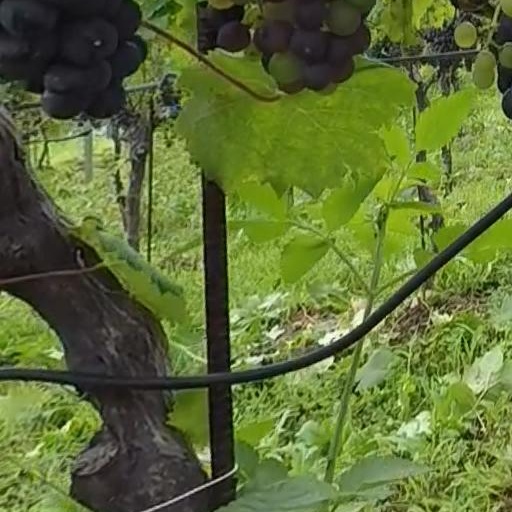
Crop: grape